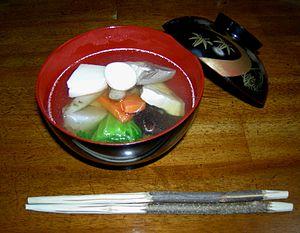
Le zōni, ou o-zōni, est un bouillon qui se mange avec des baguettes de saule non laquées et qui est constitué de mochi, légumes et sauce soja ou miso blanc. Sa composition varie en fonction des régions du Japon. On le consomme généralement au Nouvel An.